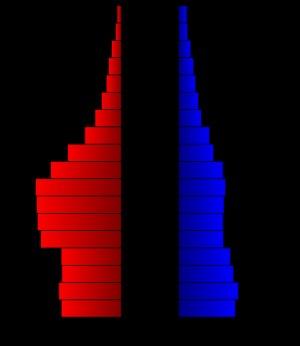
Le comté de Kings est un comté situé dans la vallée centrale de l'État de Californie aux États-Unis, au sud-est du comté de Fresno. Il se trouve dans une riche région agricole et comptait, au recensement de 2000, 129 461 habitants. Son chef-lieu est Hanford.